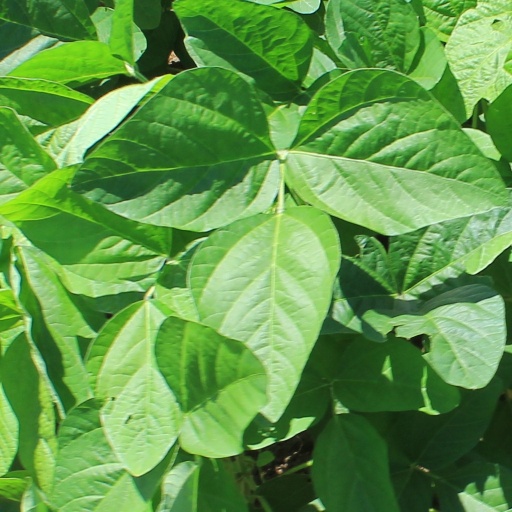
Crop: soybean